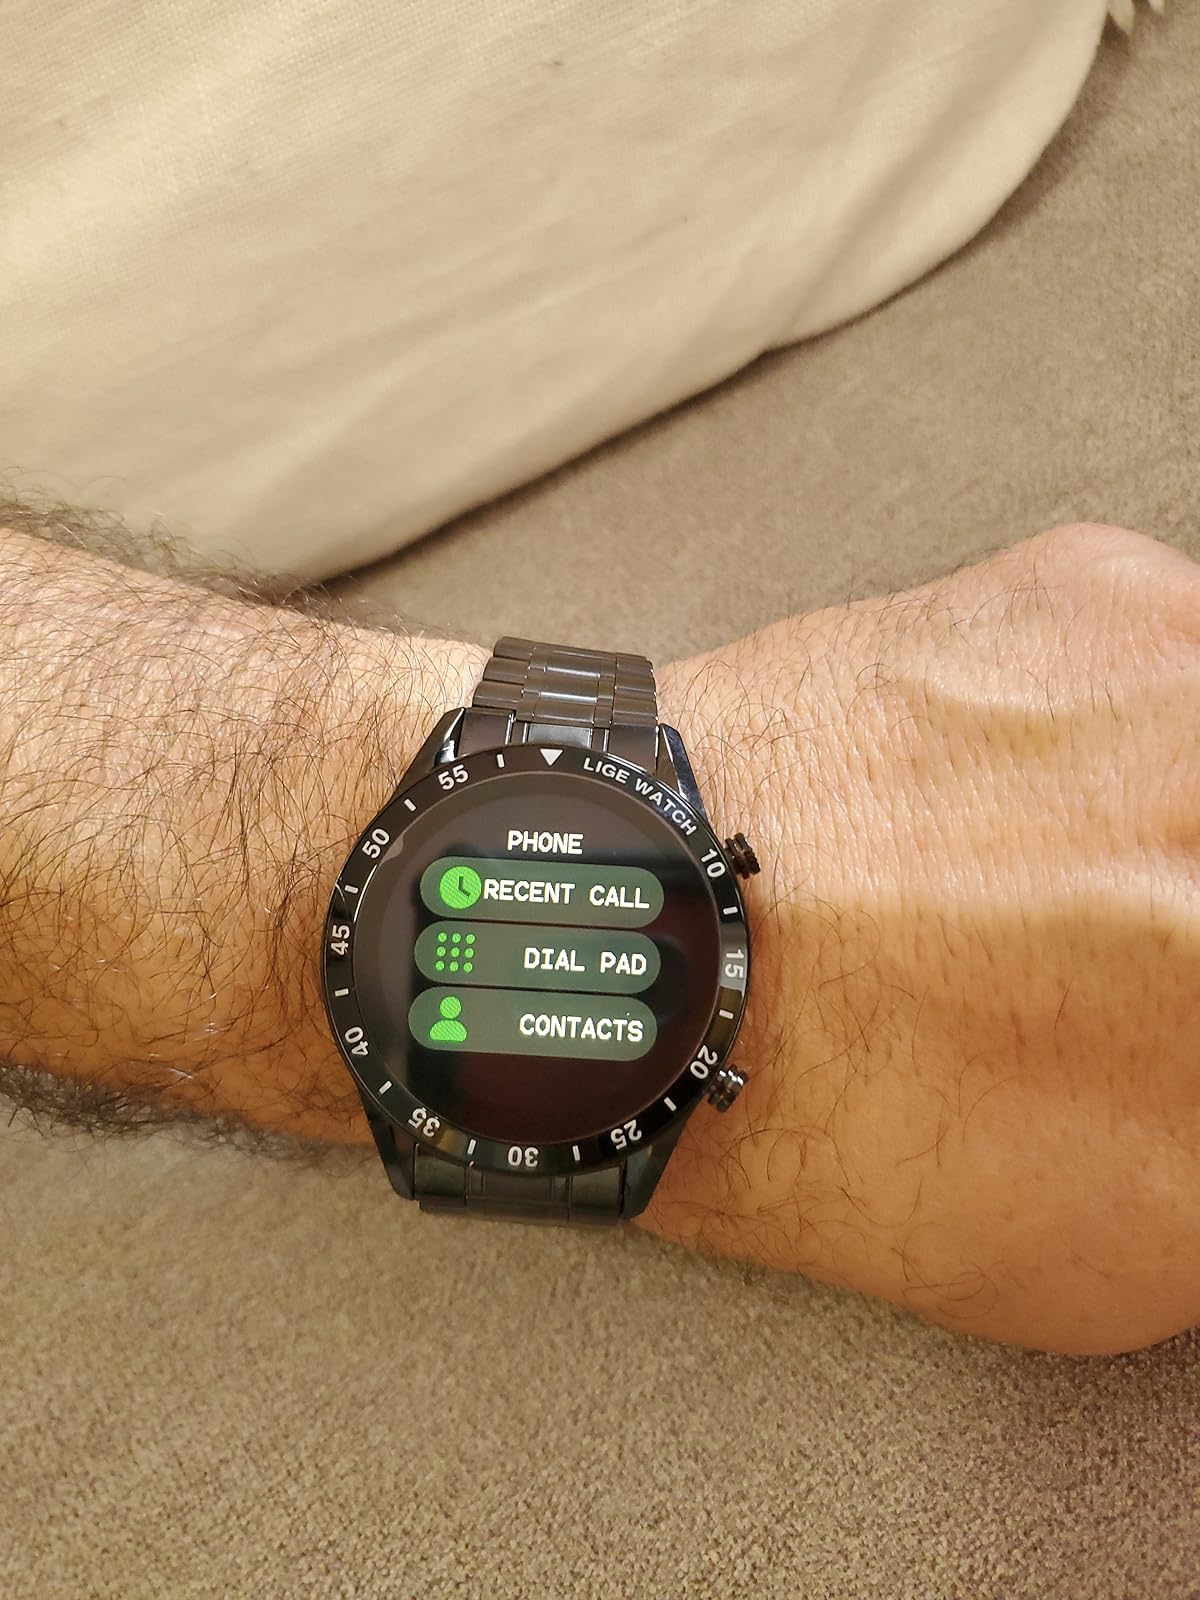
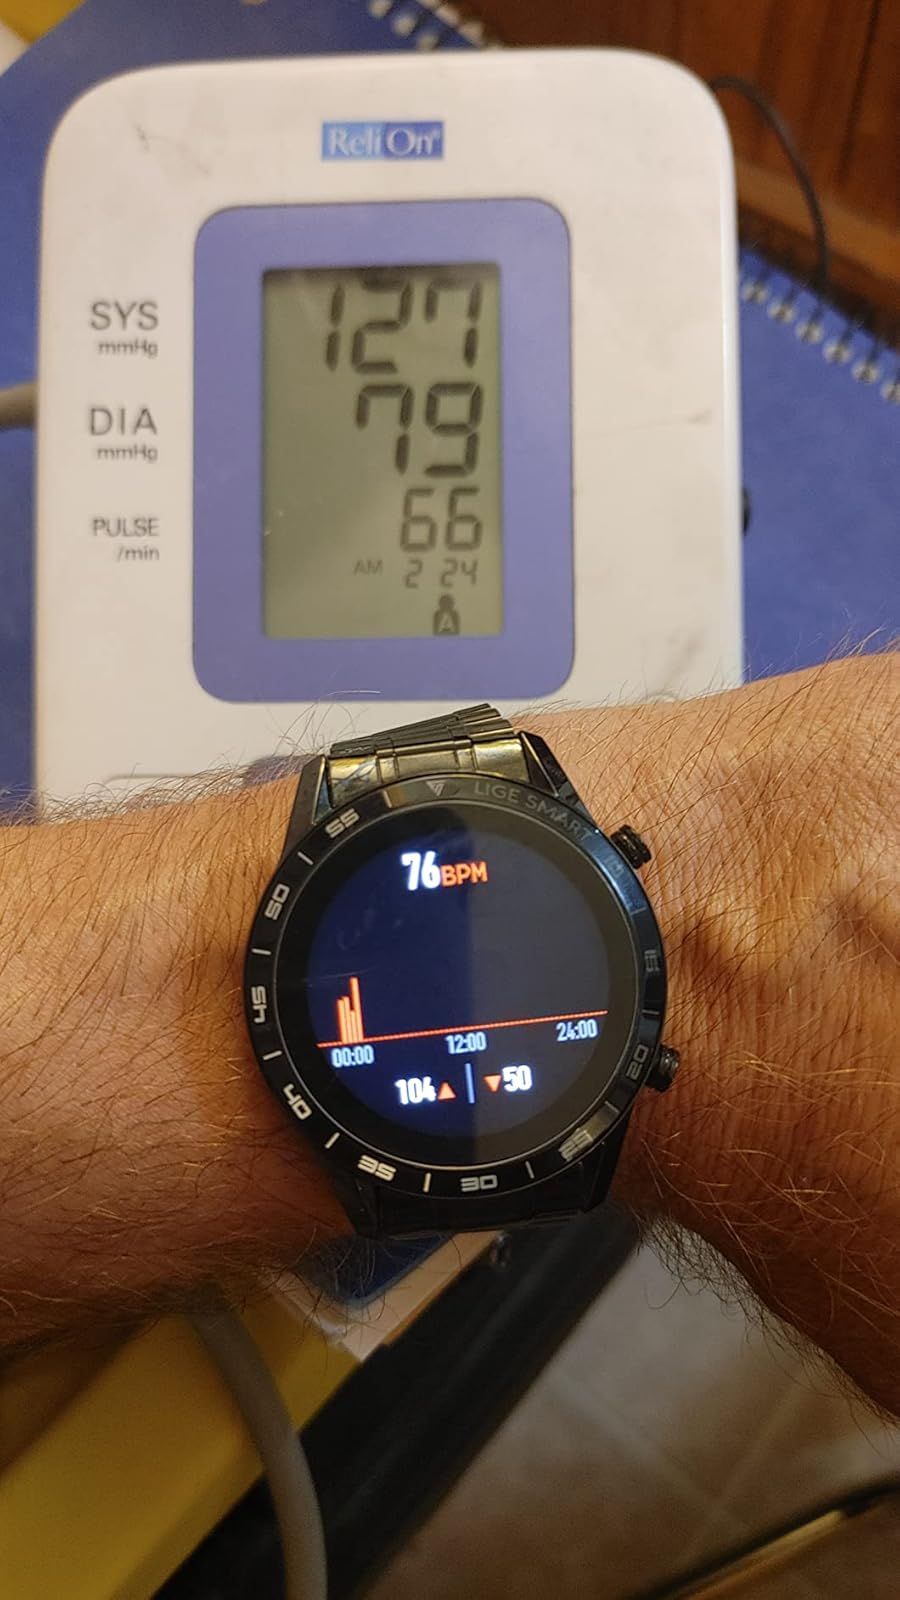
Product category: smartwatch
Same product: yes